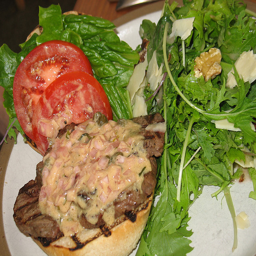
A plate topped with an hamburger and a salad.
a salad and a burger of some type
A plate with a steak sandwich and a salad.
A steak smothered with a sauce with several vegetables on a plate.
Plentiful hamburger with a bun, dressing, and vegetables on a plate.